Nantwich Town F.C.

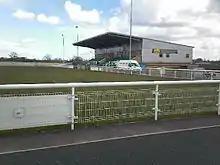
Weaver Stadium

The club plays at the Weaver Stadium, also known, for sponsorship reasons, as the Swansway Stadium, at Kingsley Fields. The ground cost £4 million, and was opened in 2007 before the start of the 2007–08 season; previously the club had played at Jackson Avenue.